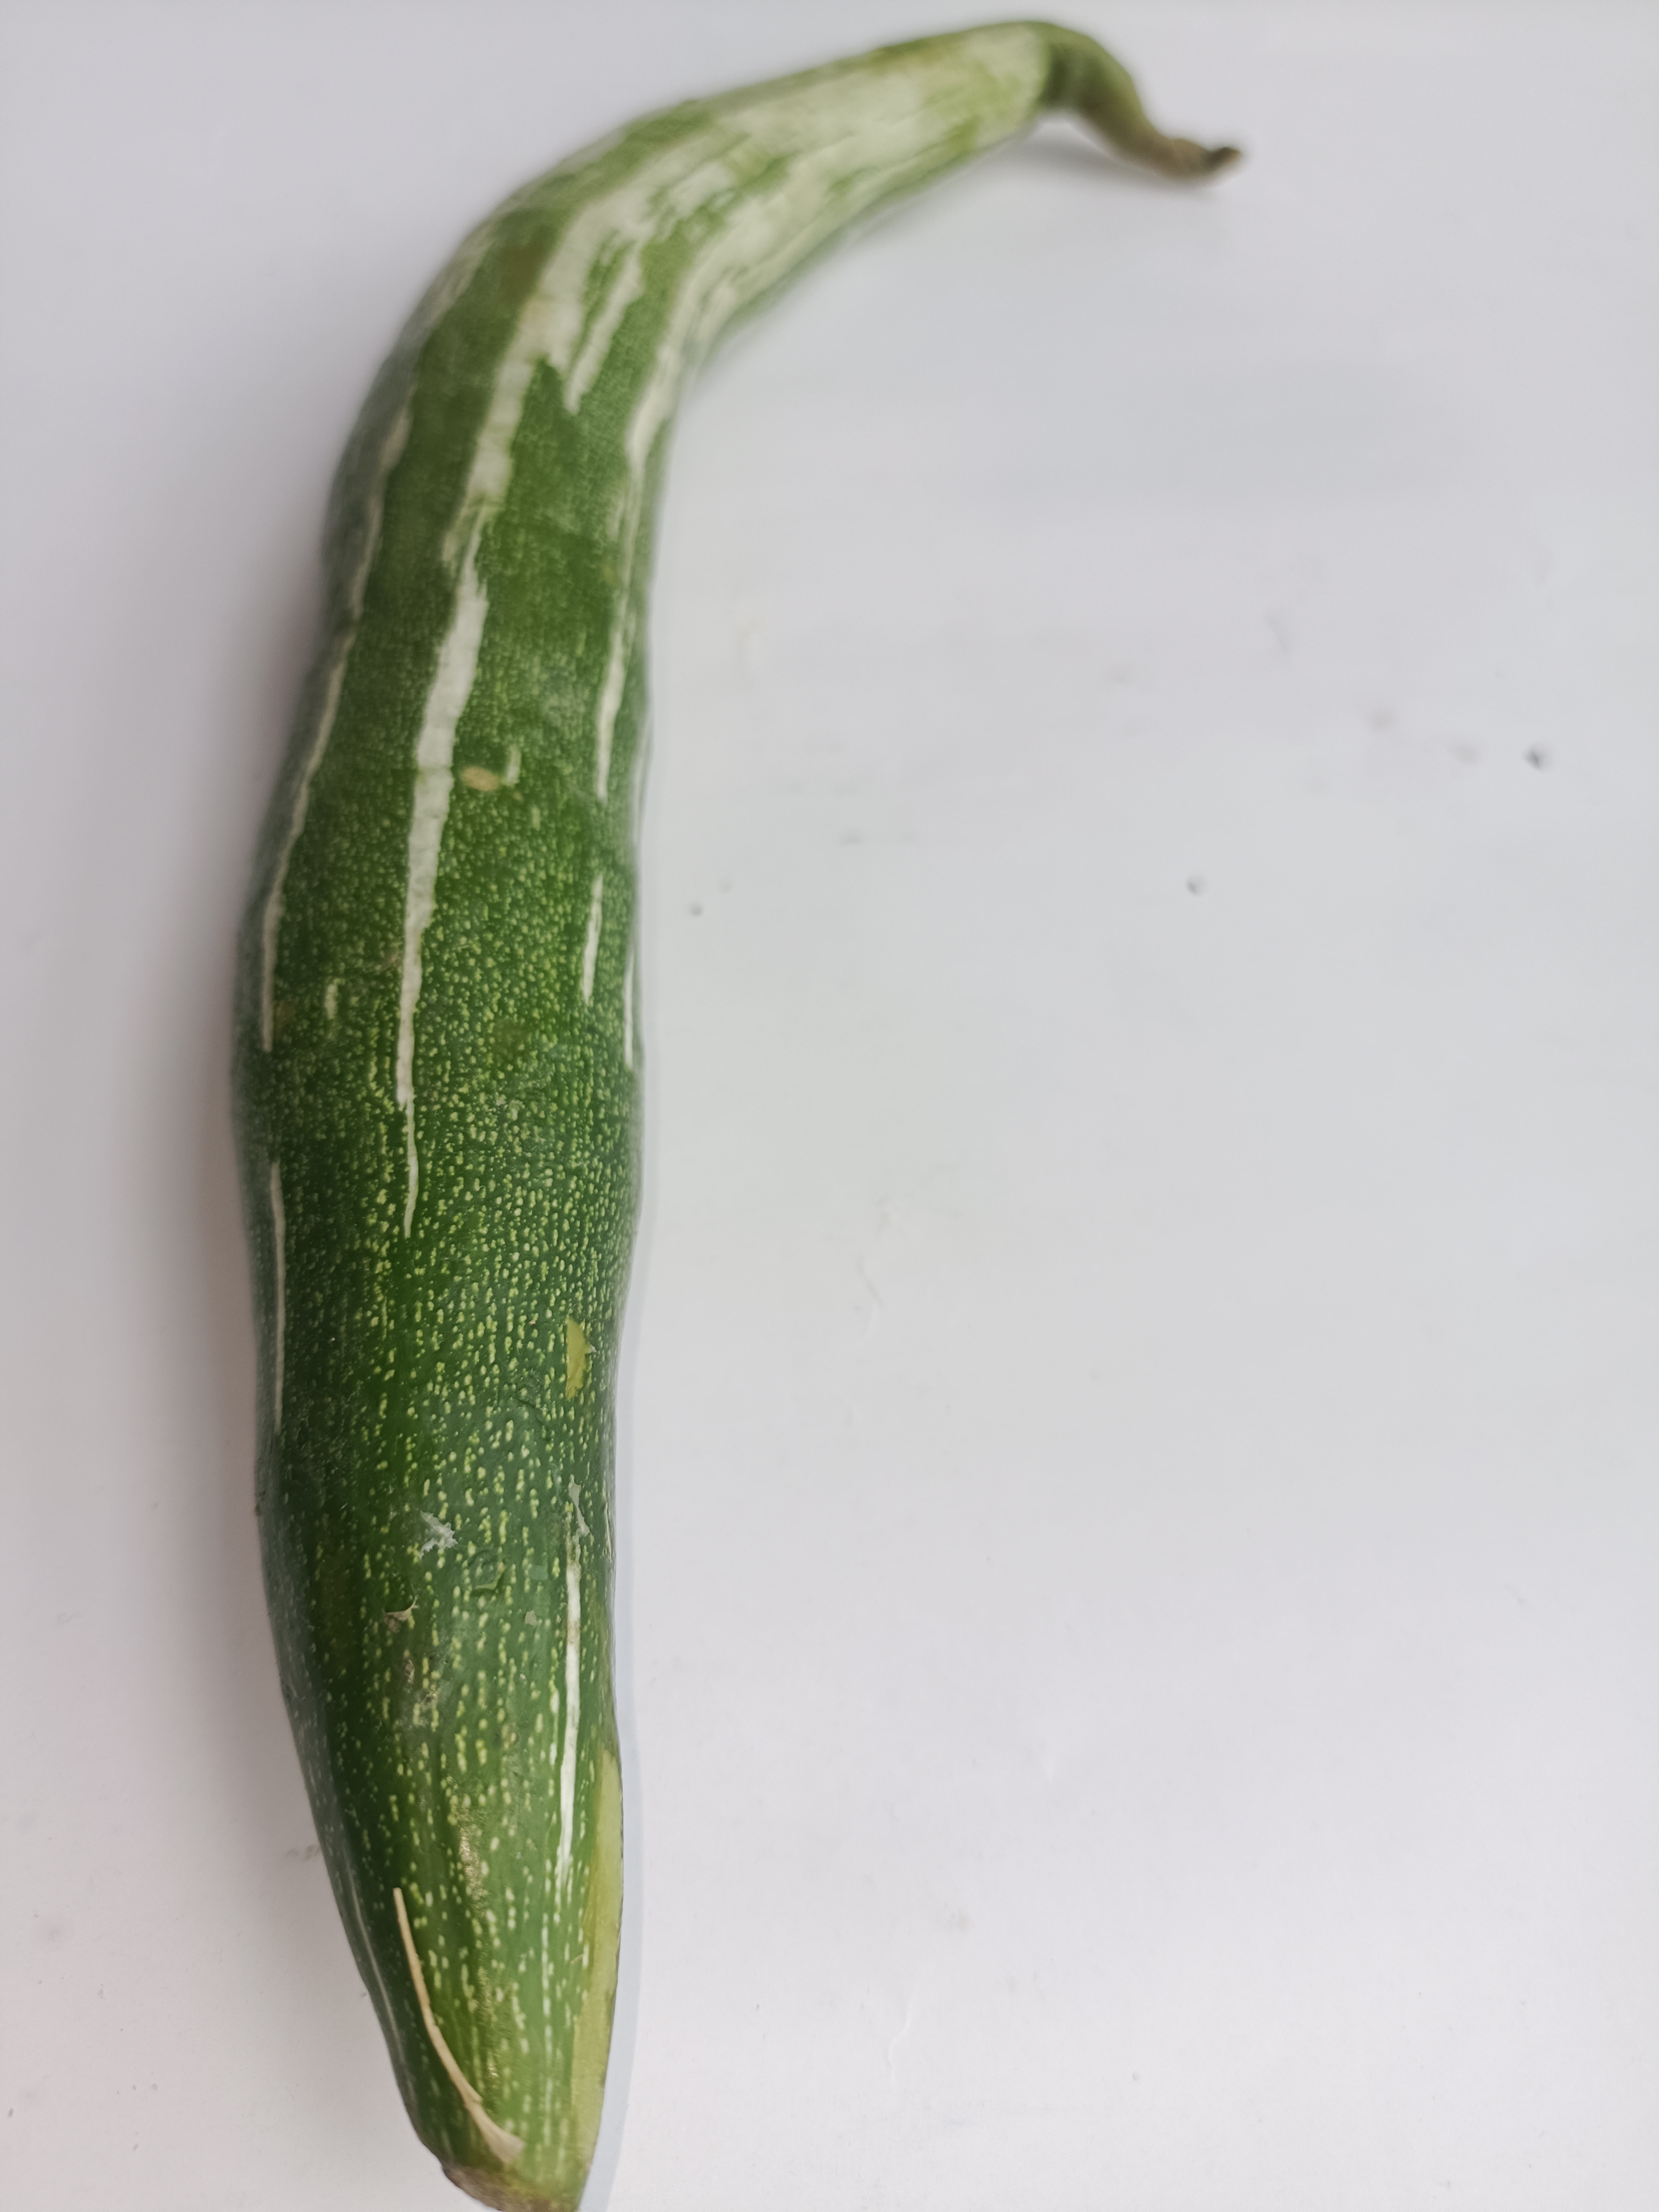
Label: Trichosanthes cucumerina